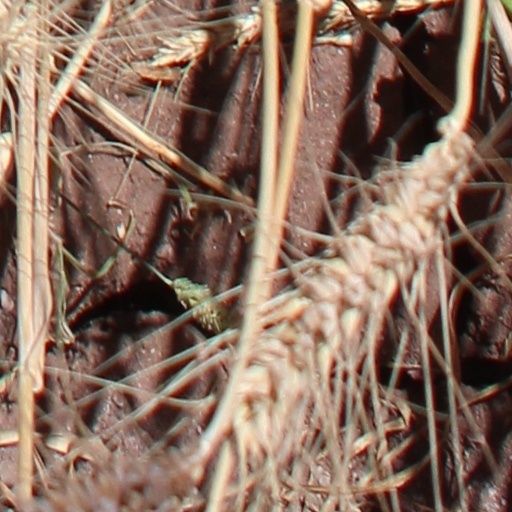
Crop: wheat